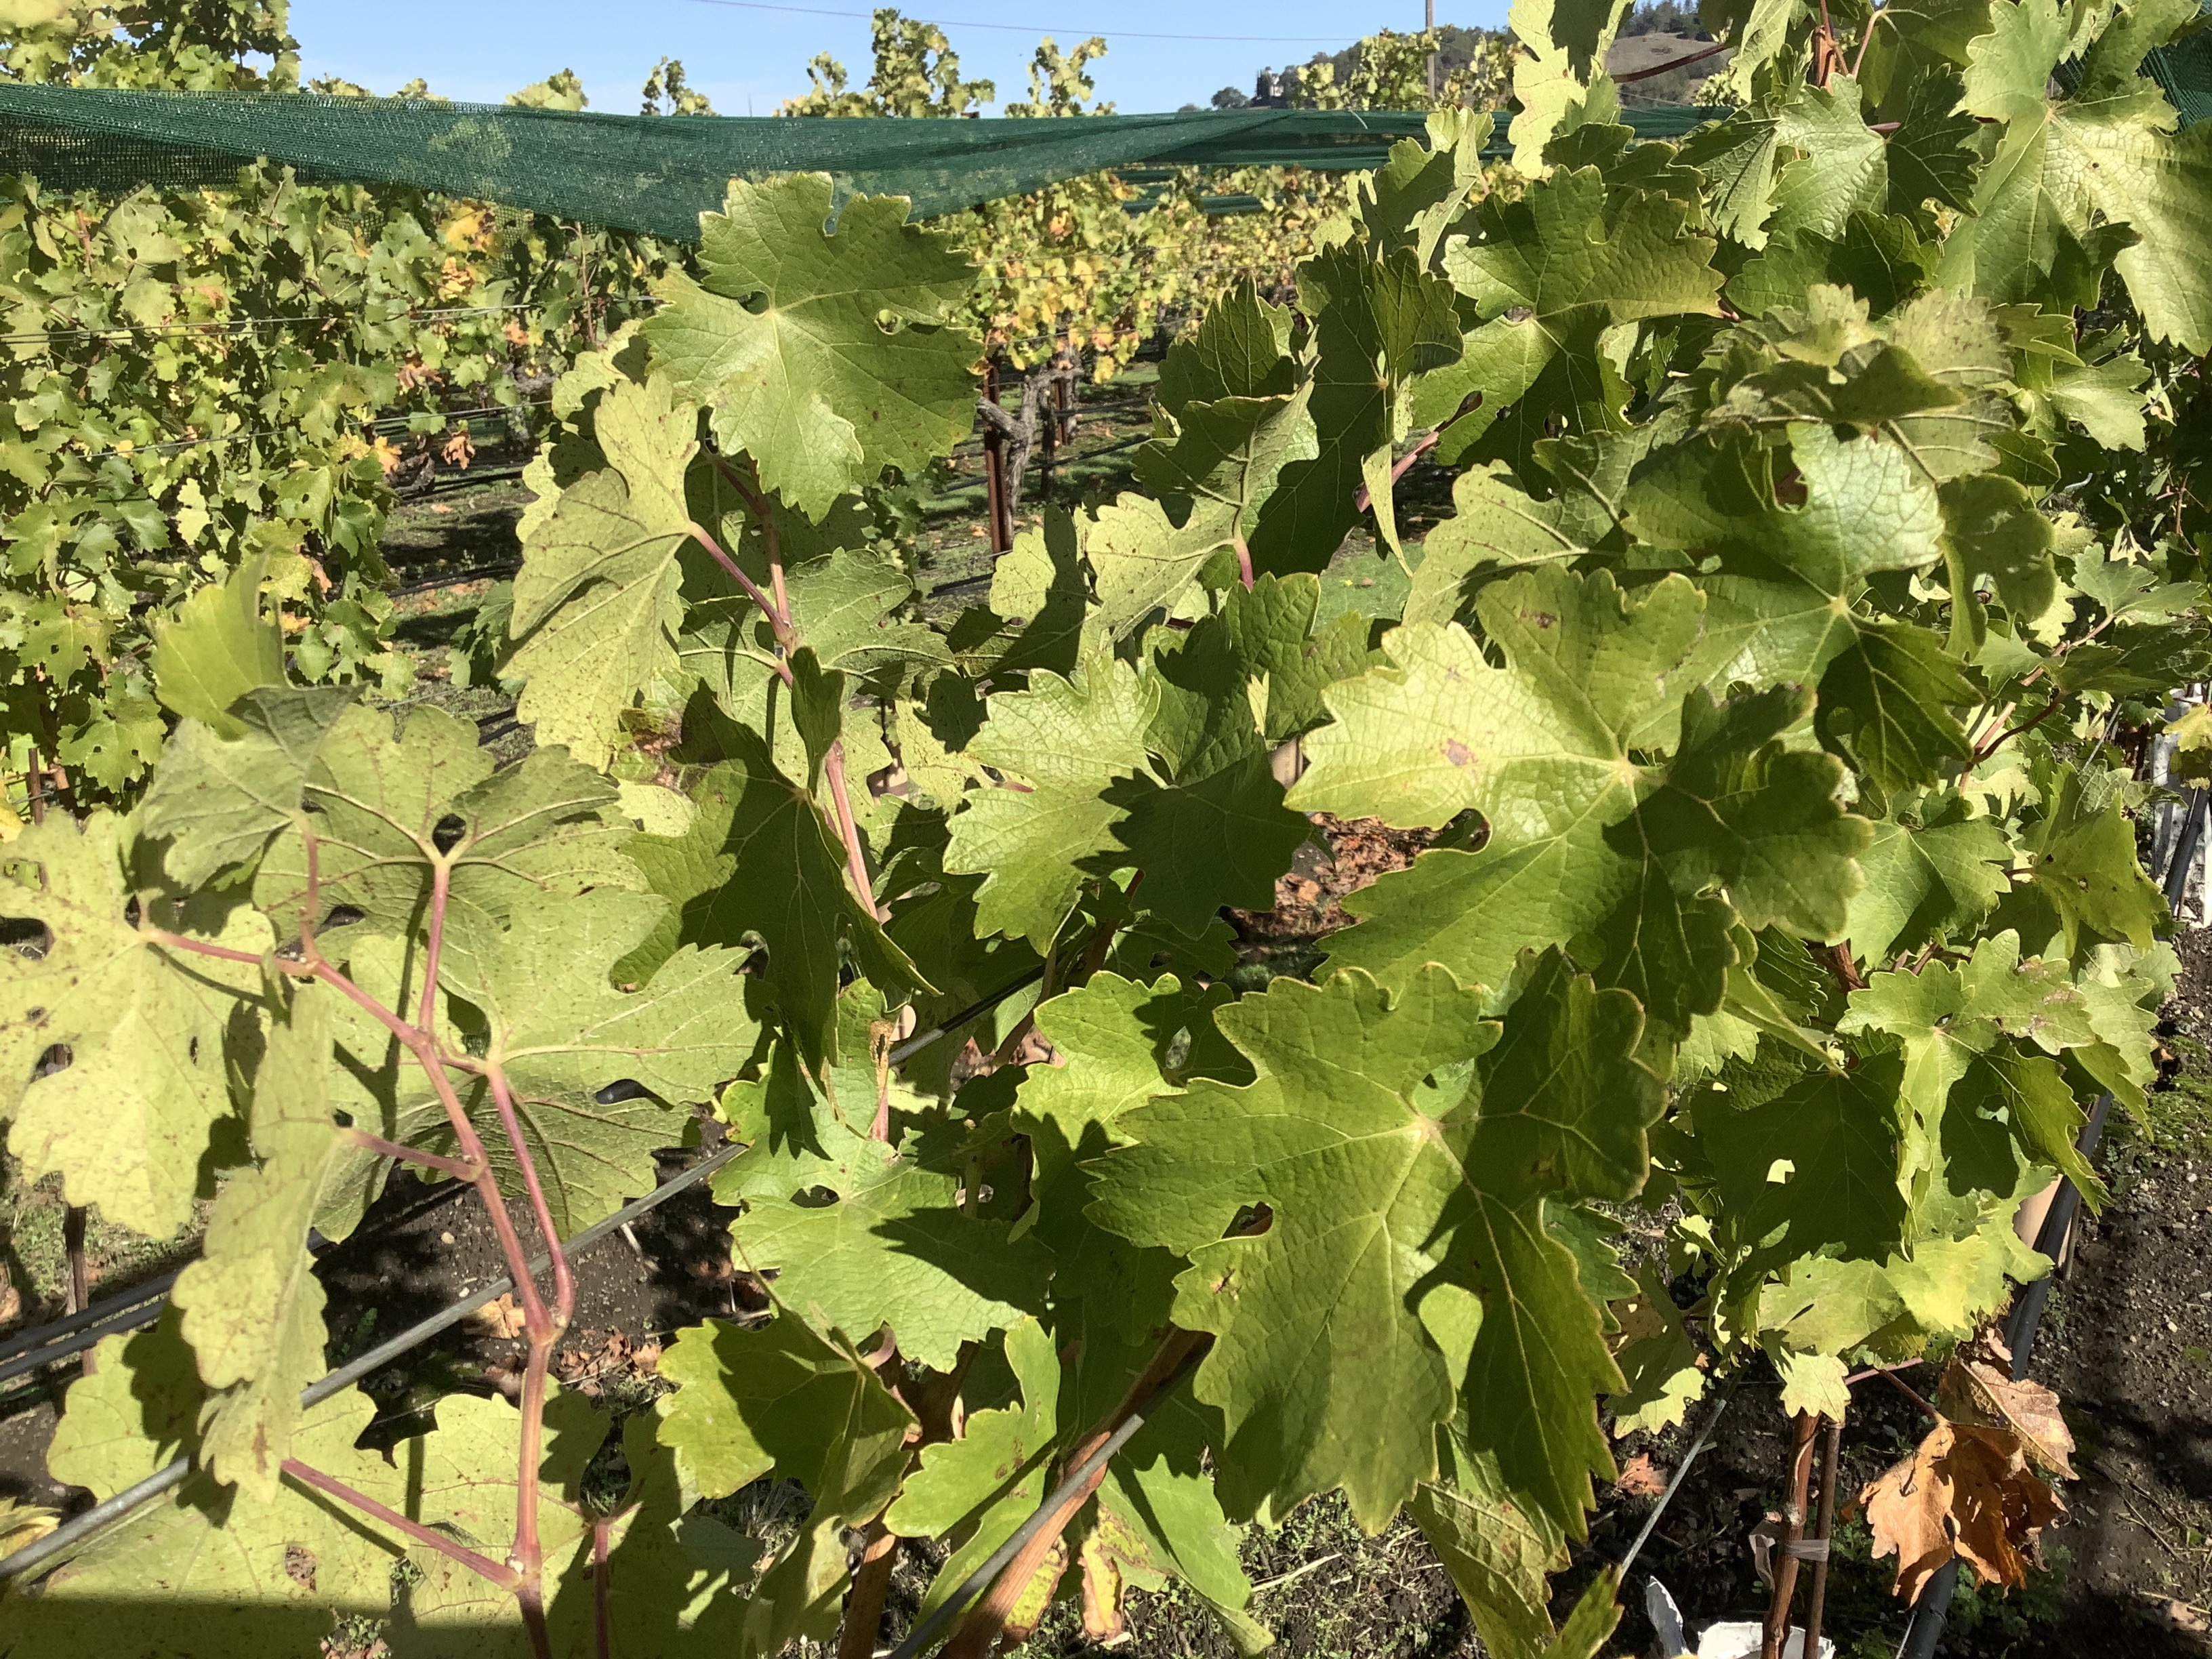
Label: No Virus